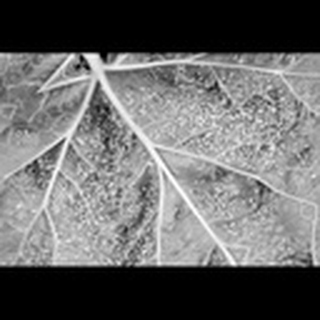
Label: cotton_aphids